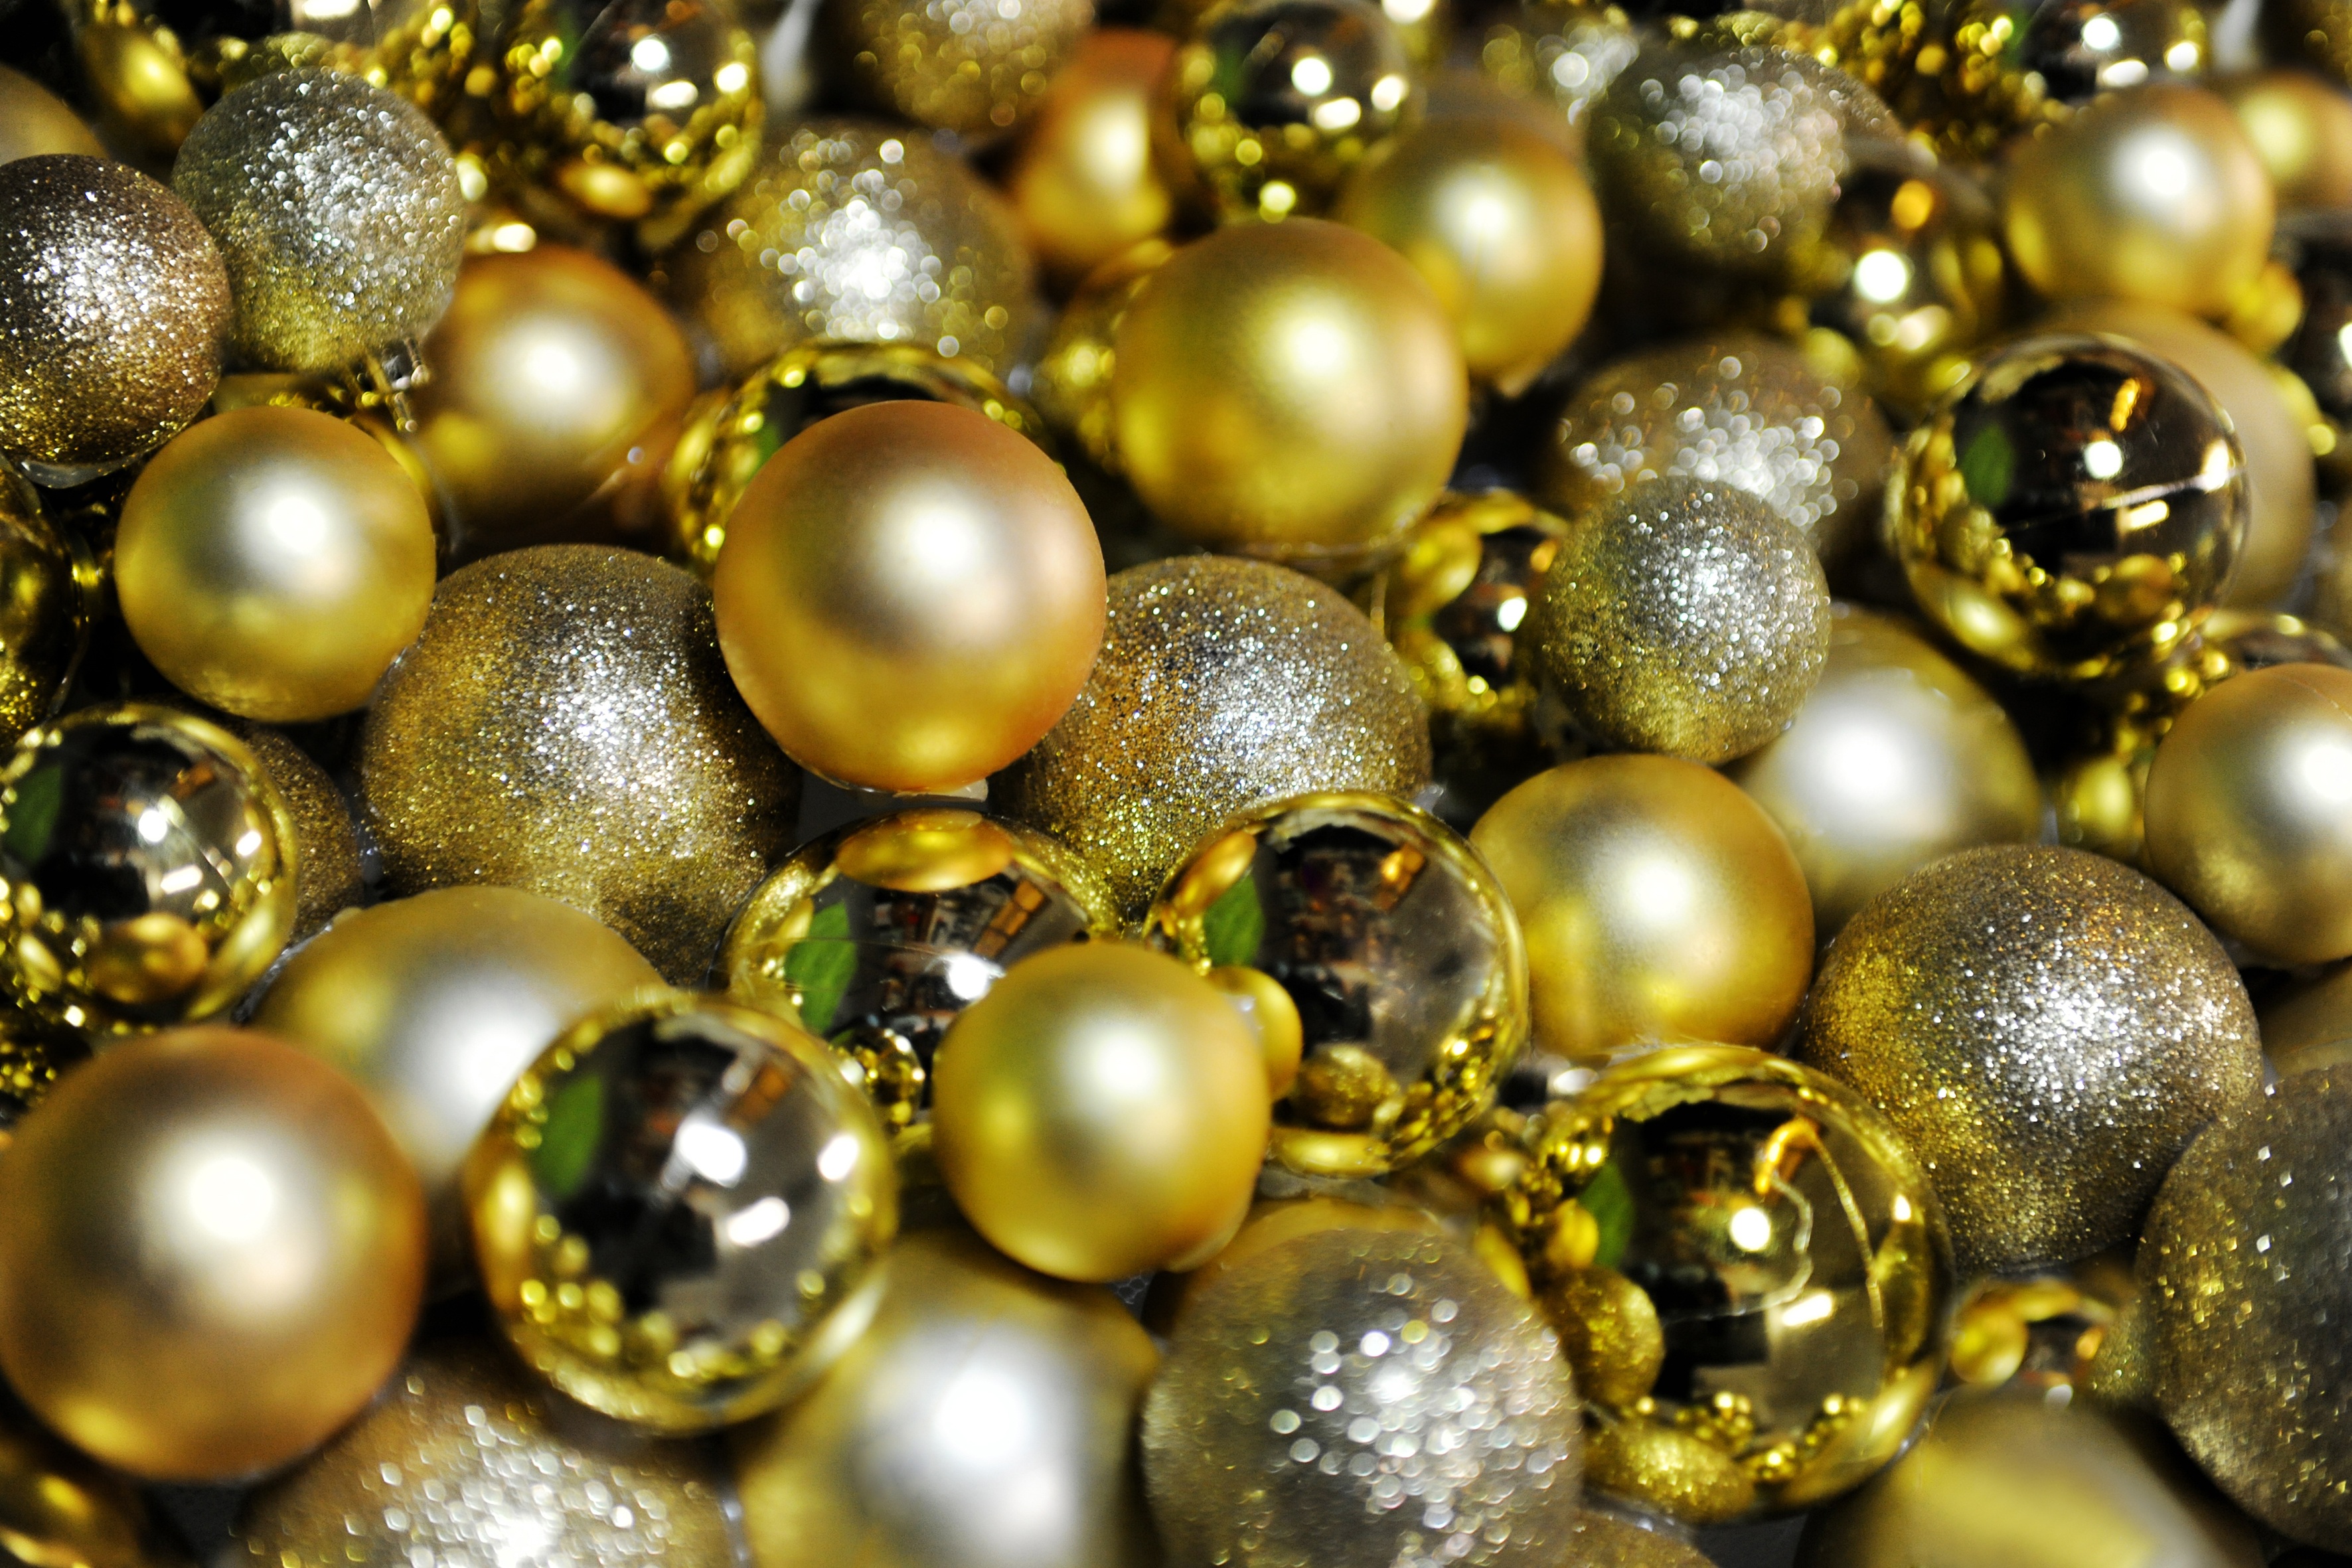
bead, christmas, decor, christmas tree, material, christmas ornament, deco, close up, christmas decoration, christmas time, jewellery, art, ball, festive decorations, christmas balls, macro photography, christmas ornaments, tree decorations, fashion accessory